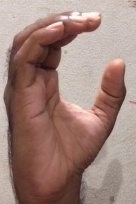
ASL sign: C